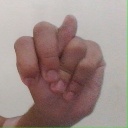
अक्षर: न